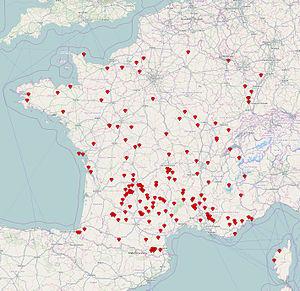
Carte de répartition des Plus beaux villages de France en France métropolitaine.
Cet article recense les localités qui adhèrent à l'association Les Plus Beaux Villages de France.